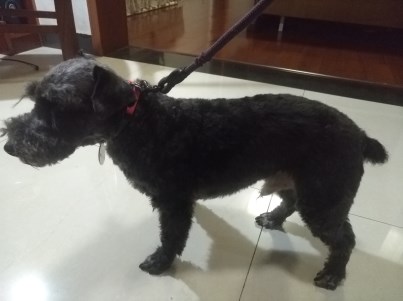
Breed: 2342-n000102-miniature_schnauzer